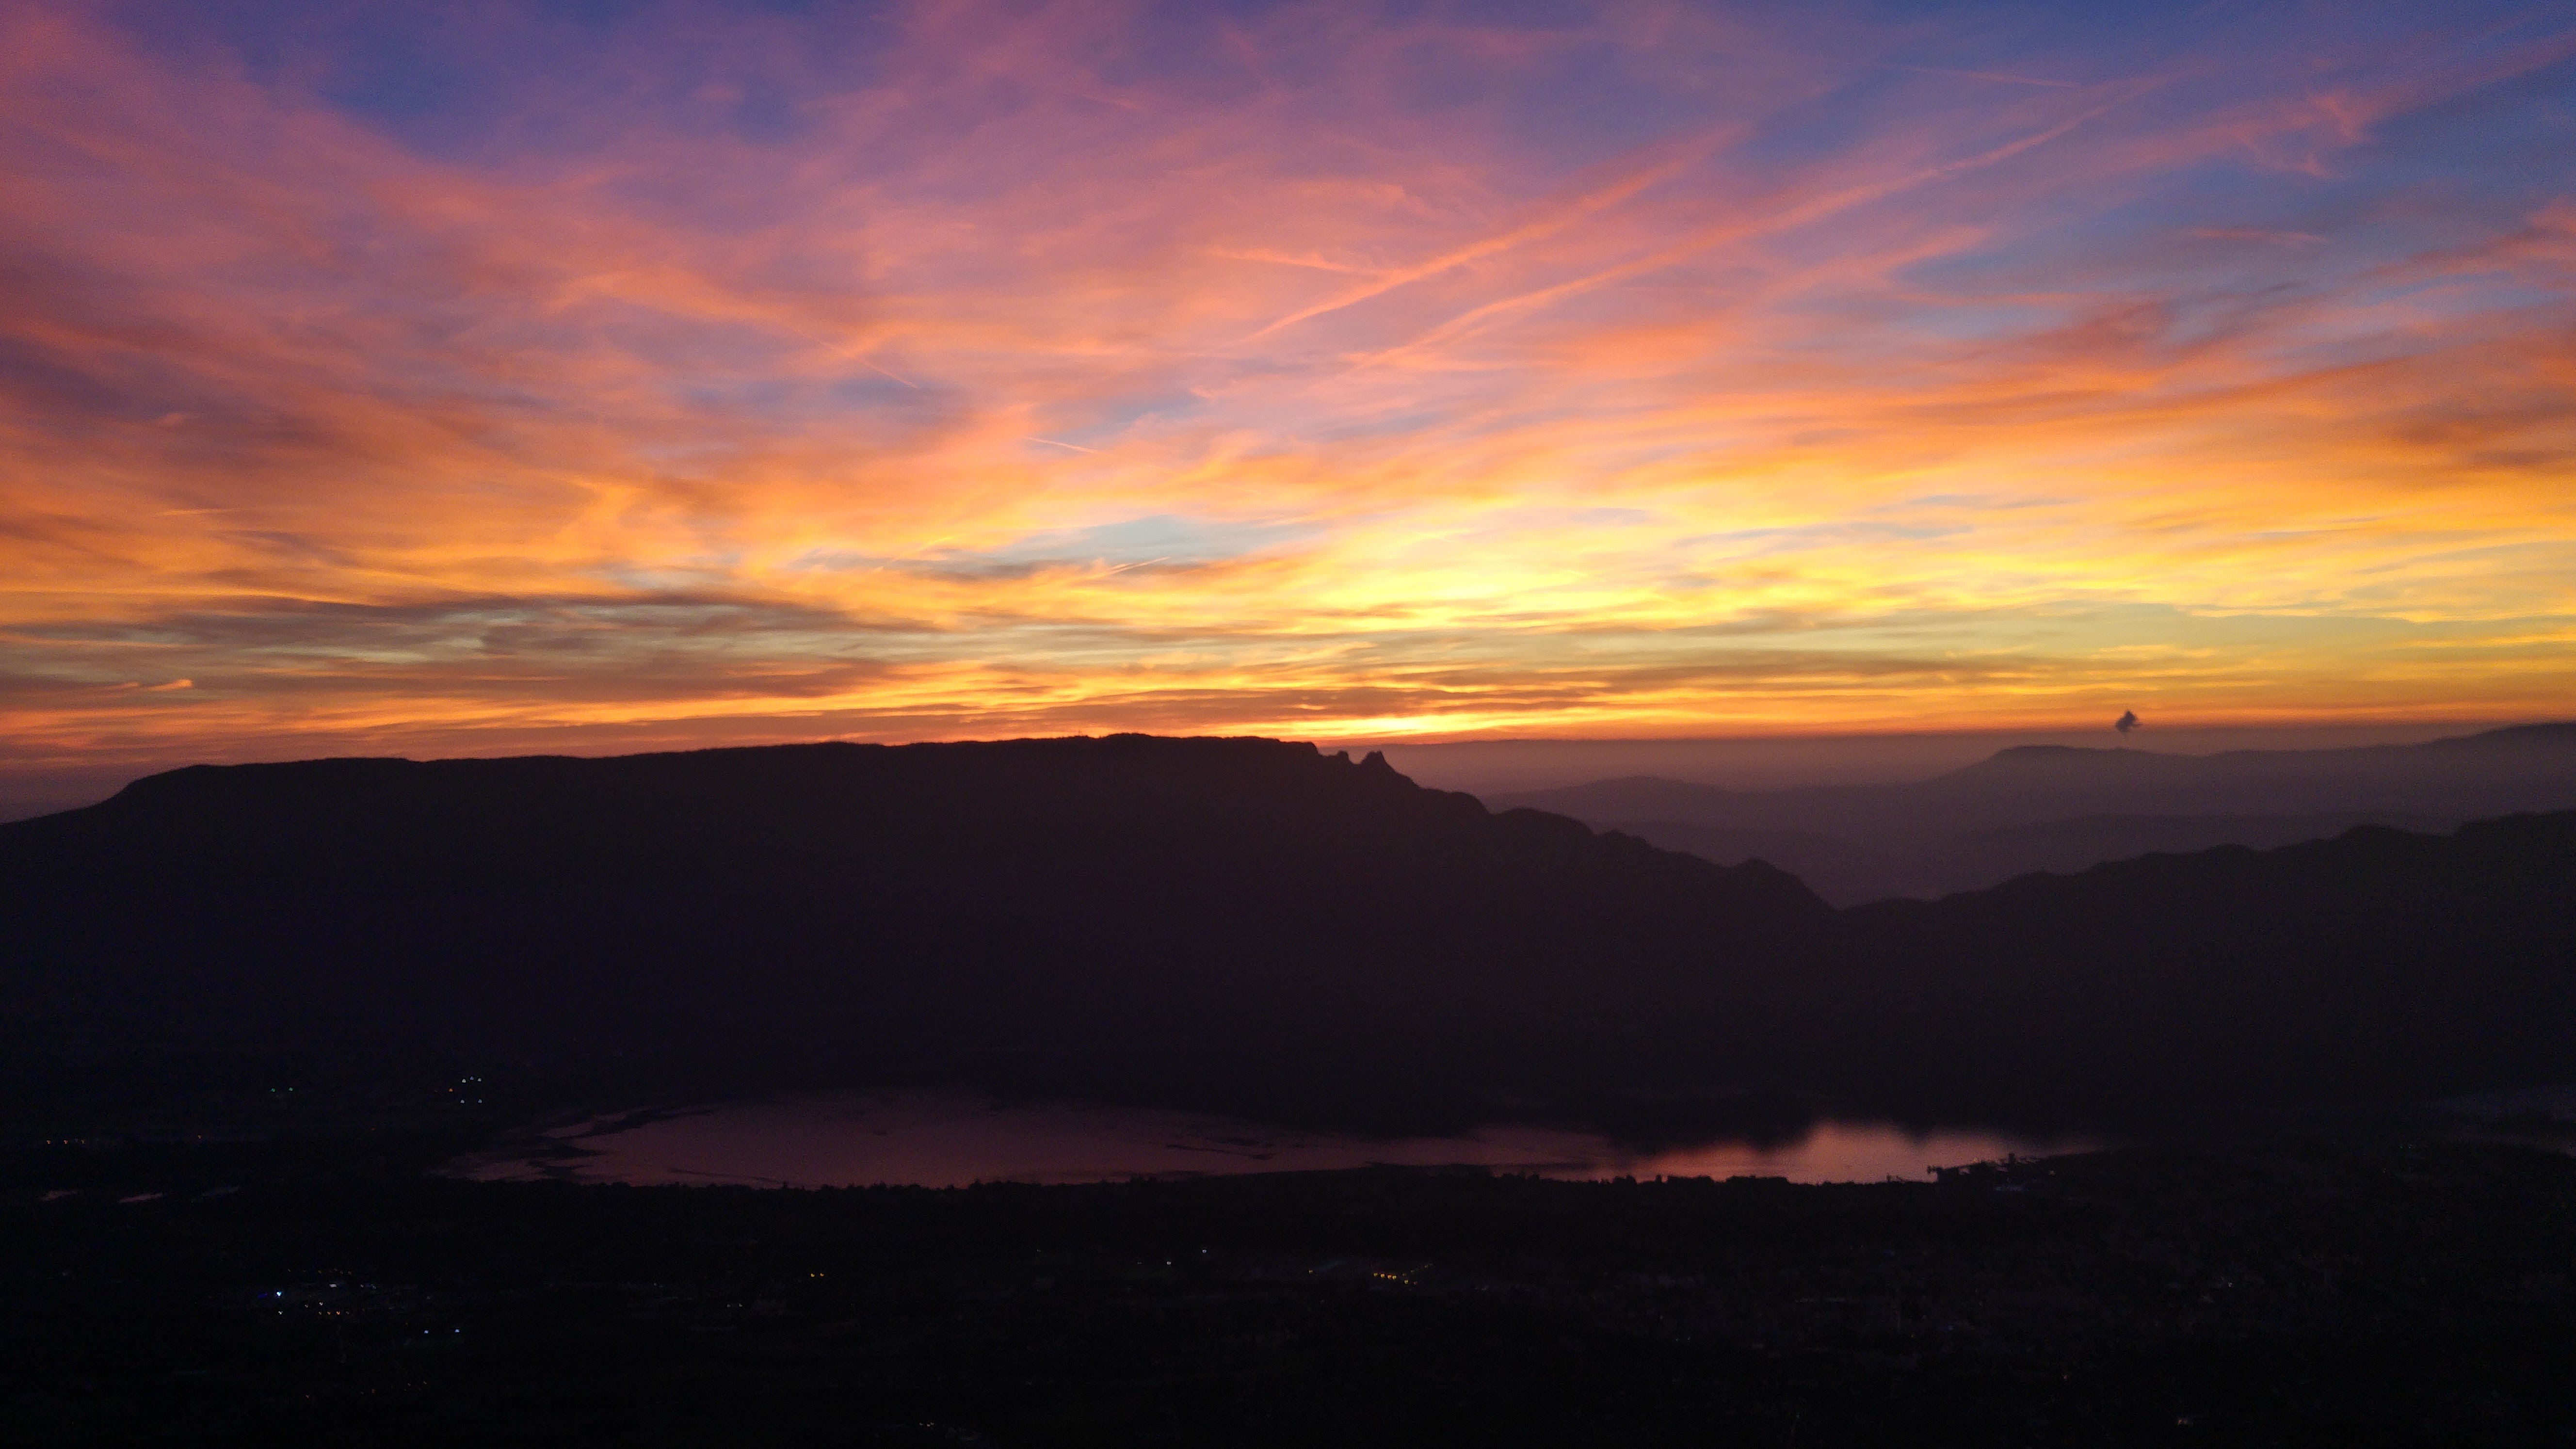
sunset, Bourget lac, sky, afterglow, dawn, sunrise, red sky at morning, horizon, highland, atmosphere, morning, loch, cloud, atmosphere of earth, evening, dusk, geological phenomenon, hill, calm, sunlight, fell, mountain range, landscape, mountain, meteorological phenomenon, cumulus, computer wallpaper, sun